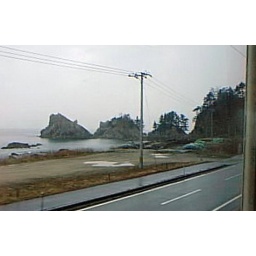
View from JNR passenger train on the west coast of Japan in March 2000